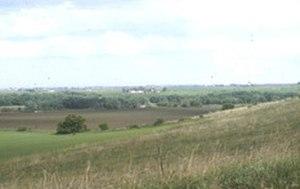
Les National Historic Landmarks du Dakota du Sud sont les sites historiques d'intérêt national de l'État du Dakota du Sud aux États-Unis.